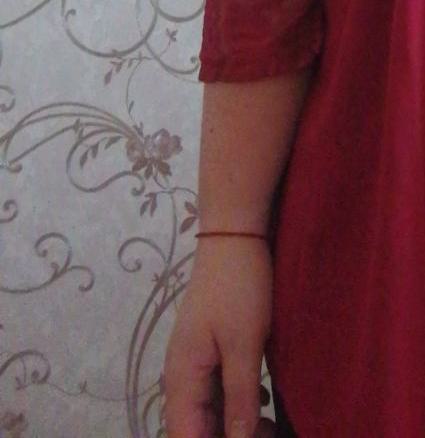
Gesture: no_gesture